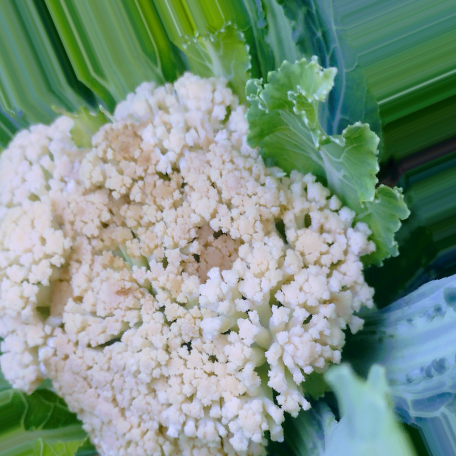
Label: Bacterial spot rot